Cathedral of Hajdúdorog

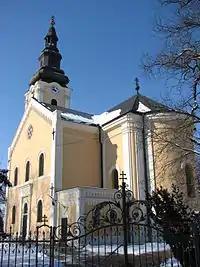
The South-Eastern façade

According to an old local saying, the tower of the cathedral can be seen from each street of the town. It was considered as the sign of God's presence everywhere, and it reminded everyone to their Greek Catholic faith. Today this old saying is not quite true, but the façade of the cathedral is still definitely the most characteristic part of Hajdúdorog's townscape. The Cathedral of the Presentation of Mary is 38 m ("124.67 ft.") long, 21 m ("68.9 ft.") wide and 48 m ("157 ft.") tall. The Eastern façade of the building is dominated by the semicircular apse. A 3.5 m ("11.48 ft.") tall, marble cross is embedded in the outer wall of the apse. It was erected in 1906 and commemorates four religious missions related to important church events and retreats. According to the records on the cross, the first retreat was between 17 and 21 March 1906. The icon of the Theotokos of Máriapócs started to shed tears for the third times in December 1905. The retreat remembered to this mirracle. The original text on the cross says: Erected to the Memory of the Holy Mission between 17 and 21 March. 1906. (Hungarian: "Emeltetett az 1906. Év Márcz. 17-21ig Megtartott Szt. Missió Emlékére").